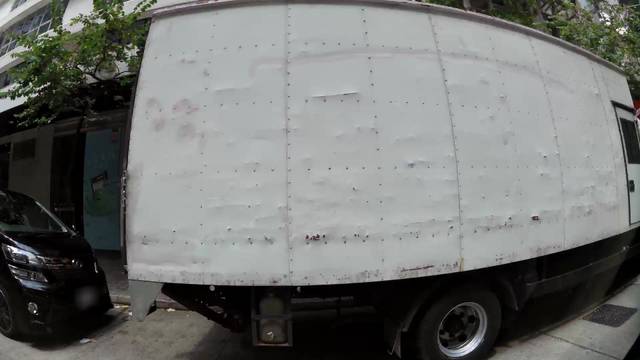
Region: China
Coordinates: 22.279, 114.17